East–West cultural debate

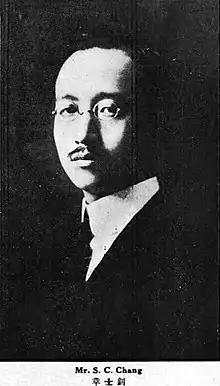
Zhang Shizhao, who advocated for harmony between Chinese and Western cultures.

As early as 1916, Du Yaquan had put forward the idea of reconciling Chinese and Western cultures. With the May Fourth Movement impacting China's old culture, the relationship between the new and old cultures caused controversy. Faced with the opposition to traditional culture, Zhang Shizhao advocated for cultural reconciliation in various parts of China, stating that "reconciliation is the essence of sociobiology evolution", "without the old, there can never be the new", and "if you are not good at preserving the old, you can never welcome the new". Chen Jiayi and others further proposed that China's inherent civilization should not be abolished and that Westernization should be "integrated into our inherent civilization". Zhang Shizhao and Chen Jiayi believe that the good parts of China's inherent civilization should be carried forward, and the material civilization of the West can also be absorbed. They describe Europeanization as "broken paper" and national heritage as "broken cloth". For Chinese people, rather than "copying Europeanization", it is better to "organize national heritage", which is actually more contributing to world civilization.